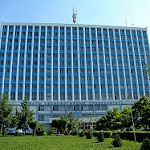
Label: buildings